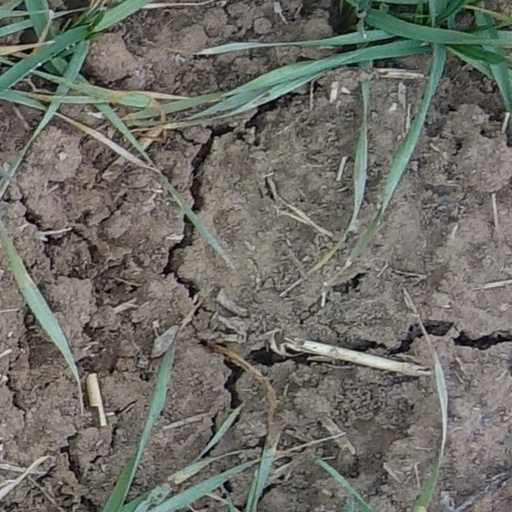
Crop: wheat